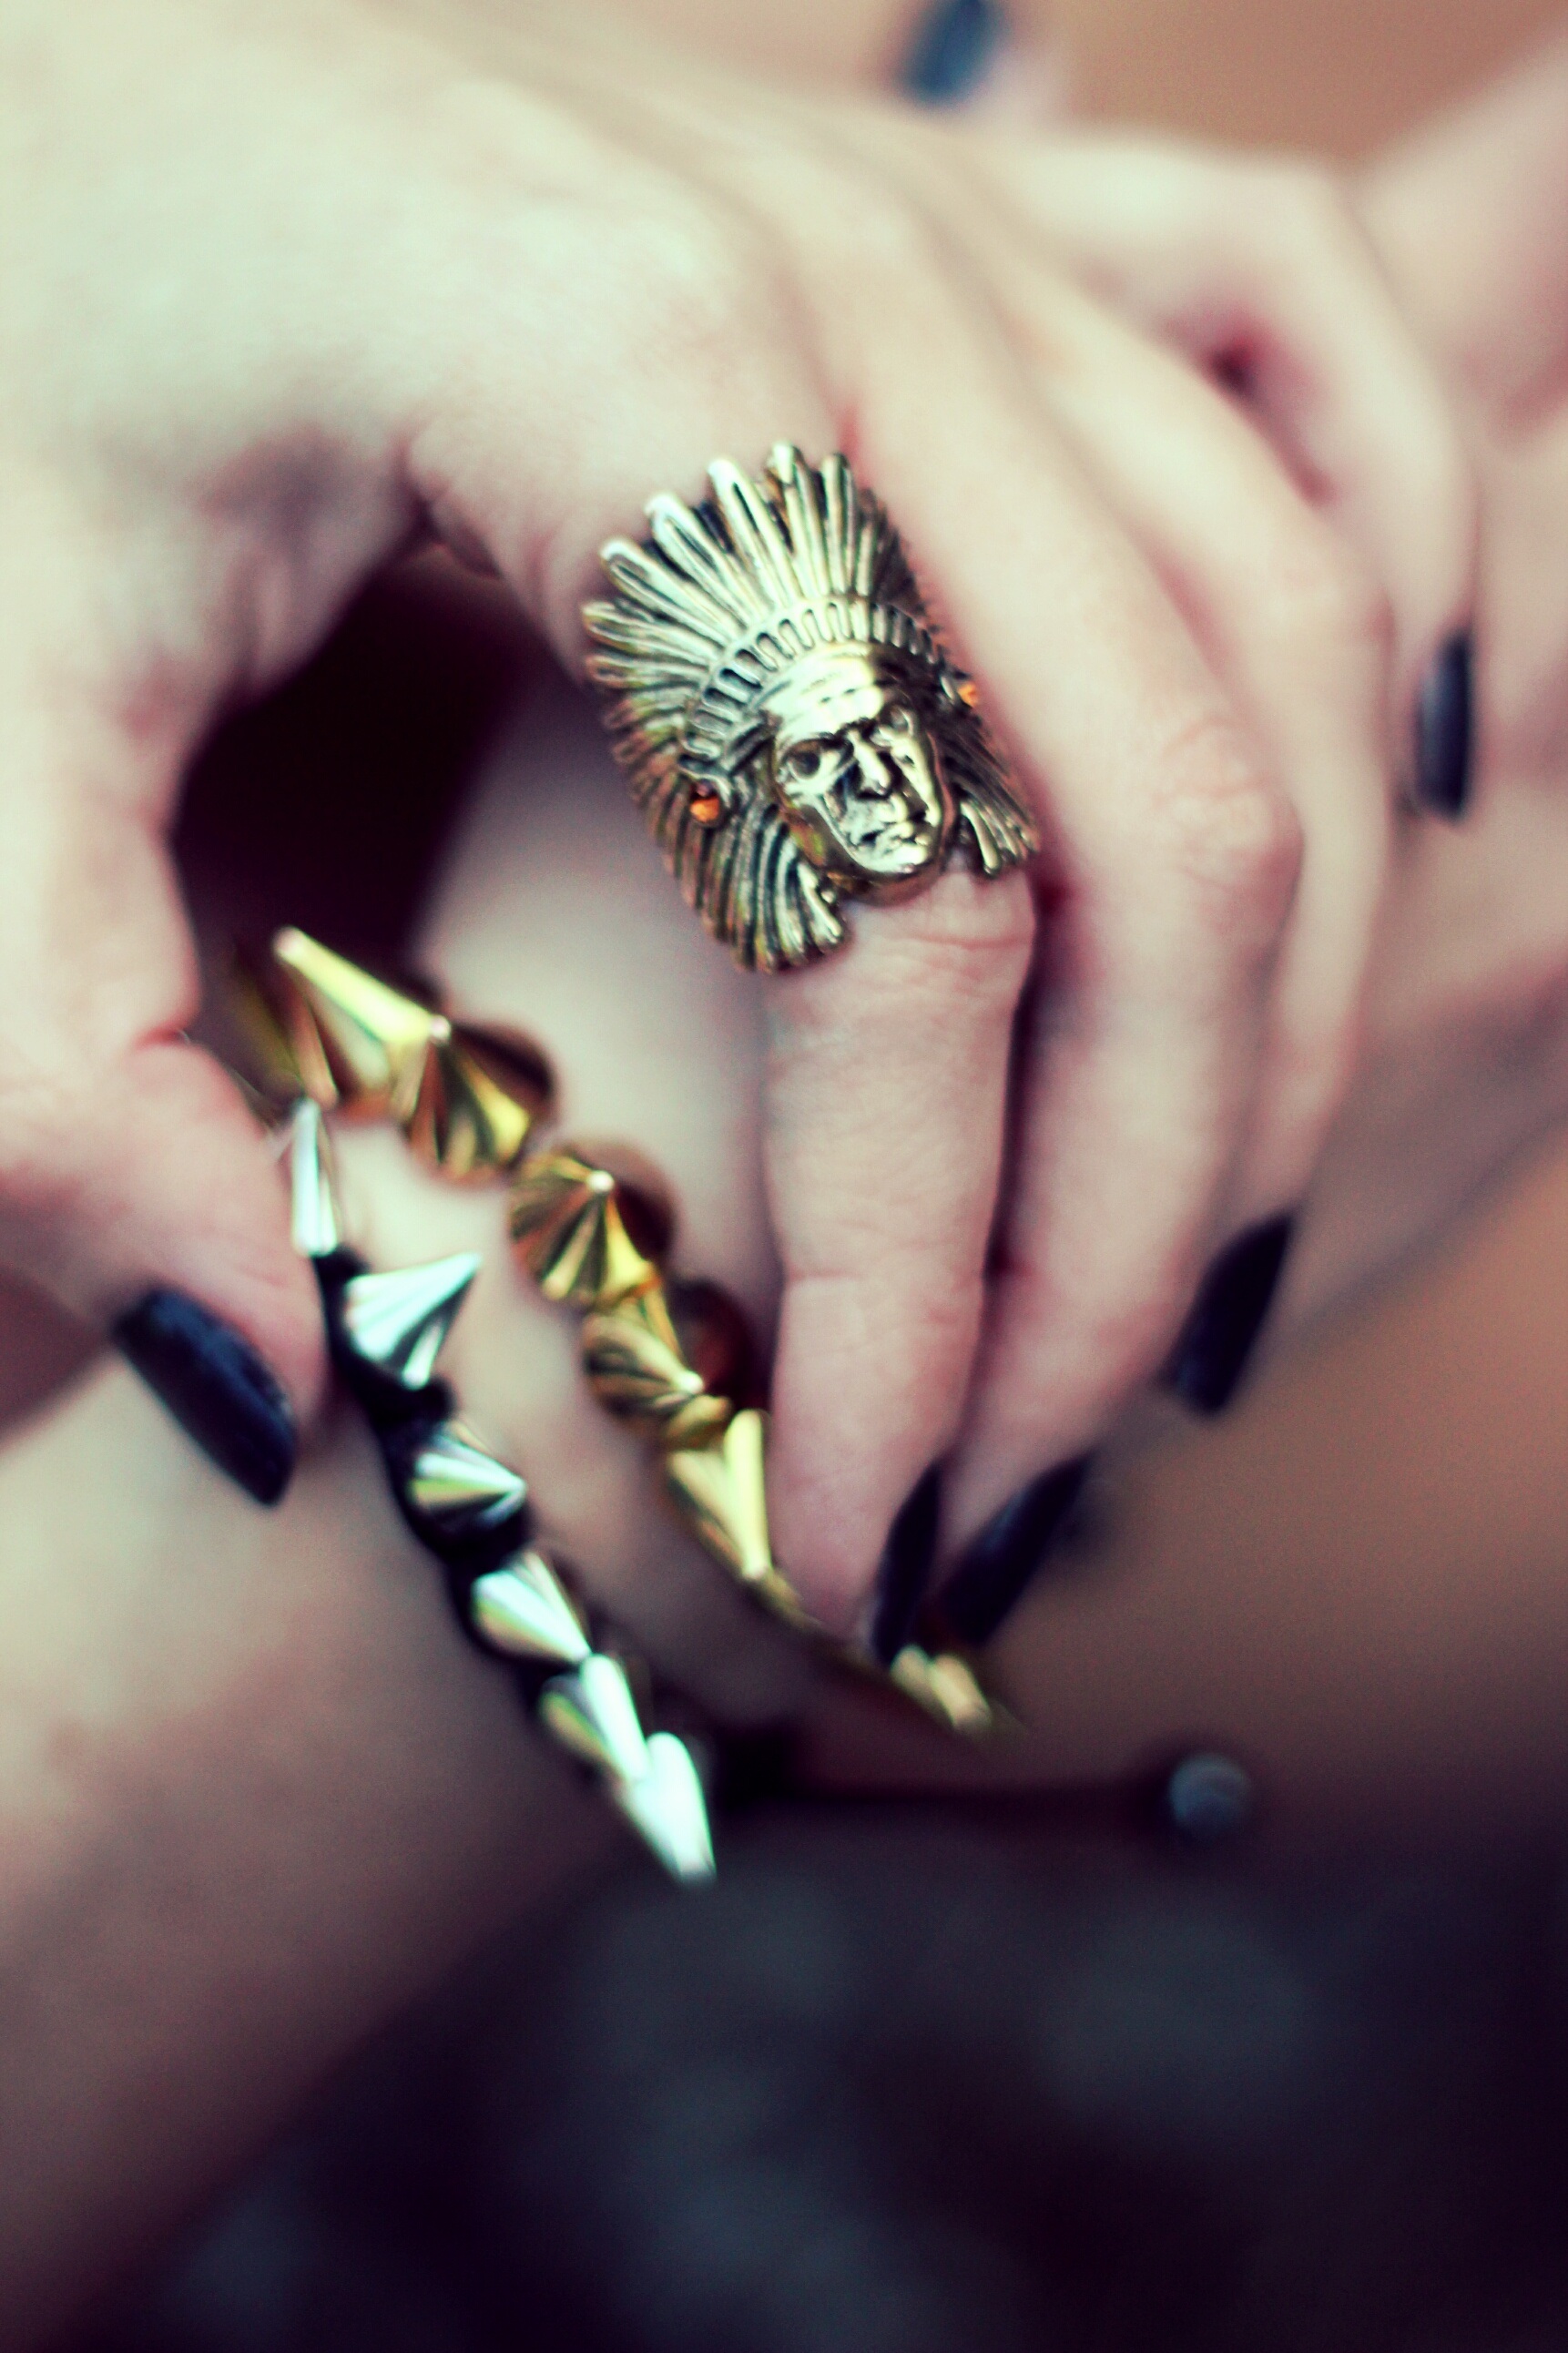
hand, ring, pattern, finger, green, color, blue, nail, jewelry, manicure, bracelet, close up, jewellery, hands, eye, beauty, nails, indian, macro photography, fashion accessory